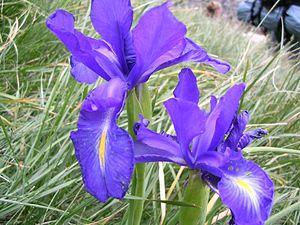
L’Iris est un genre de plantes vivaces à rhizomes ou à bulbes de la famille des Iridacées. Le genre Iris contient 210 espèces et d'innombrables variétés horticoles. On trouve souvent dans les jardins des Iris hybrides horticoles appelés à tort Iris germaniques.
La flore des Pyrénées comporte environ 4 500 espèces, dont quelque 160 espèces endémiques. La répartition végétale dans les Pyrénées est influencée par un climat océanique à l'ouest et un méditerranéen à l'est, humide au nord, plus sec au sud auxquelles s'ajoutent les différents étages montagnards qui favorisent les forêts de feuillus à basse altitude, puis aux altitudes supérieures, des forêts de confères, au-delà de la limite supérieure de l'arbre des herbacées des alpages, et enfin les plantes de milieux rocailleuses et proches des névés à haute altitude